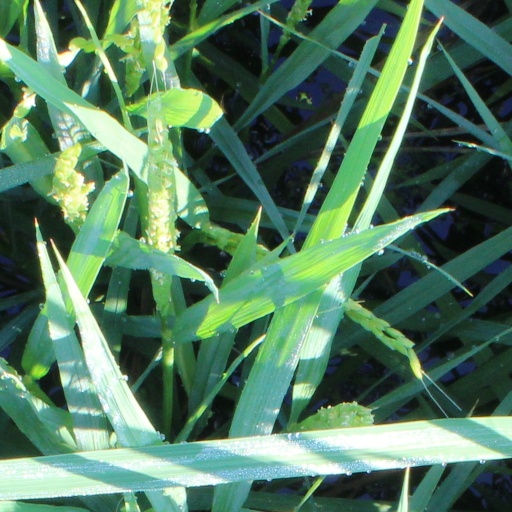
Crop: rice